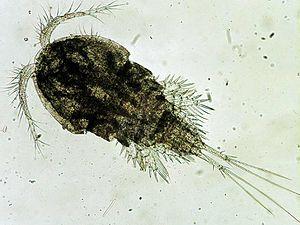
Le lac Victoria, ou Nyanza, est le plus grand lac d'Afrique et le quatrième ou le deuxième au monde en superficie avec 68 100 km². Il doit son nom à l'explorateur britannique Speke qui fut en 1858 le premier Européen à l'atteindre, et qui le baptisa en l'honneur de la reine Victoria. Situé en Afrique de l'Est, au cœur d'une zone densément peuplée, il est bordé par le Kenya au nord-est, l'Ouganda au nord et au nord-ouest et la Tanzanie au sud, sud-ouest et sud-est. Occupant une dépression encadrée par les deux branches de la vallée du grand rift, il est la source du Nil Blanc, le plus long affluent du Nil.